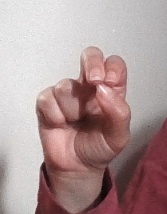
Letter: gaaf